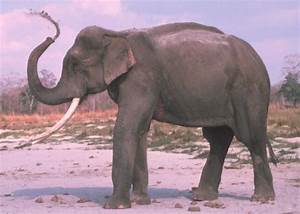
Label: elefante